Bureau of Near Eastern Affairs

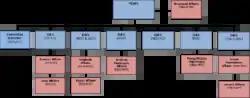
Organizational chart of the Bureau of Near Eastern Affairs

The bureau is currently led by Joey Hood, a career diplomat serving as the Acting Assistant Secretary. From June 5, 2019, to January 20, 2021, the bureau was led by Assistant Secretary David Schenker. He was preceded by David Satterfield (acting). See Assistant Secretary of State for Near Eastern Affairs for the list of all incumbents.